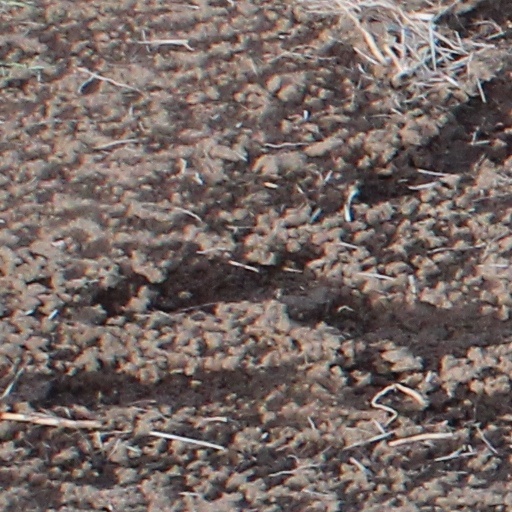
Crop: wheat